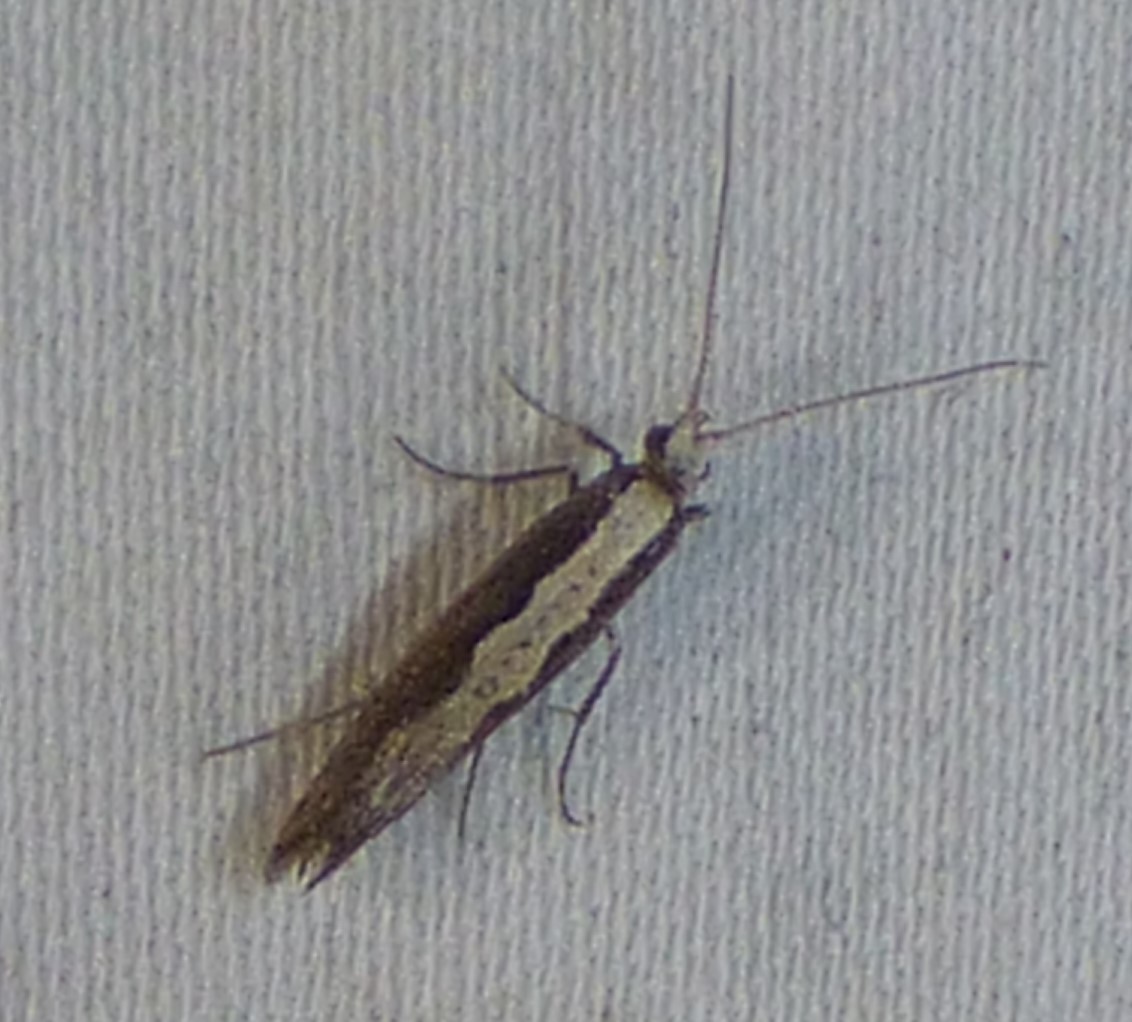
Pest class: diamondback_moth